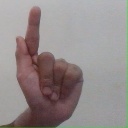
अक्षर: ळ